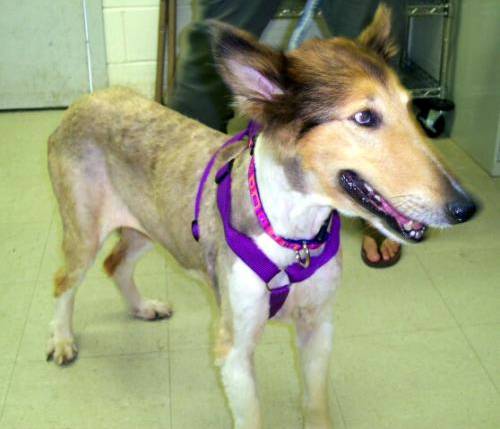
Label: dog